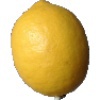
Label: lemon